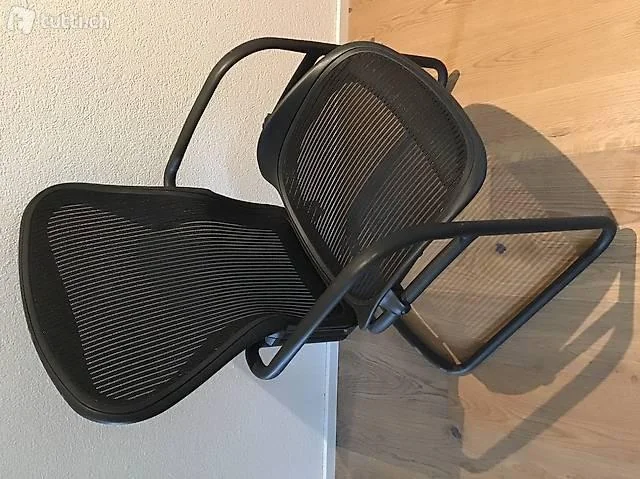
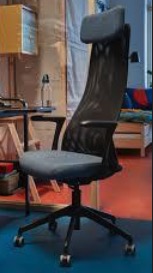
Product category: items_chair
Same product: no